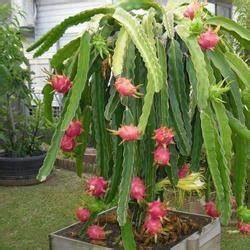
Label: Dragonfruit